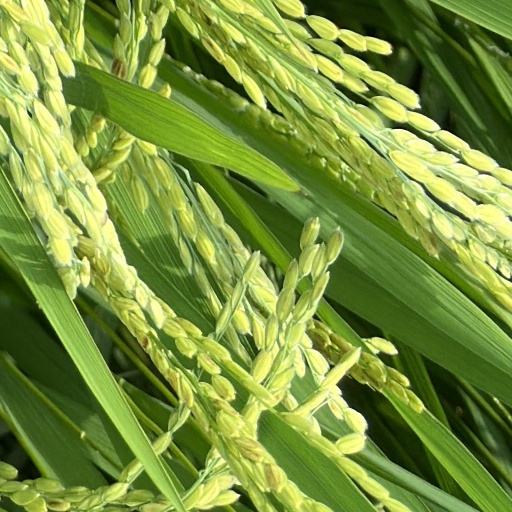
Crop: rice